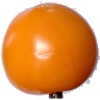
Label: Tomato Yellow 1